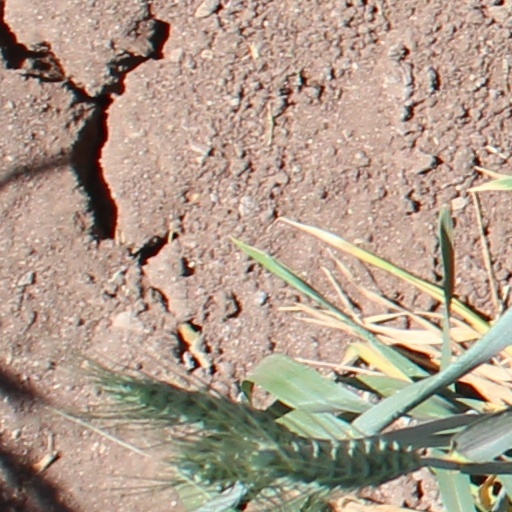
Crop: wheat